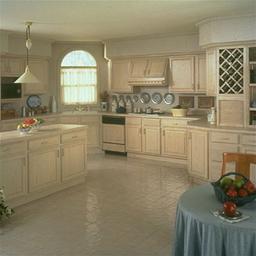
Room type: kitchen